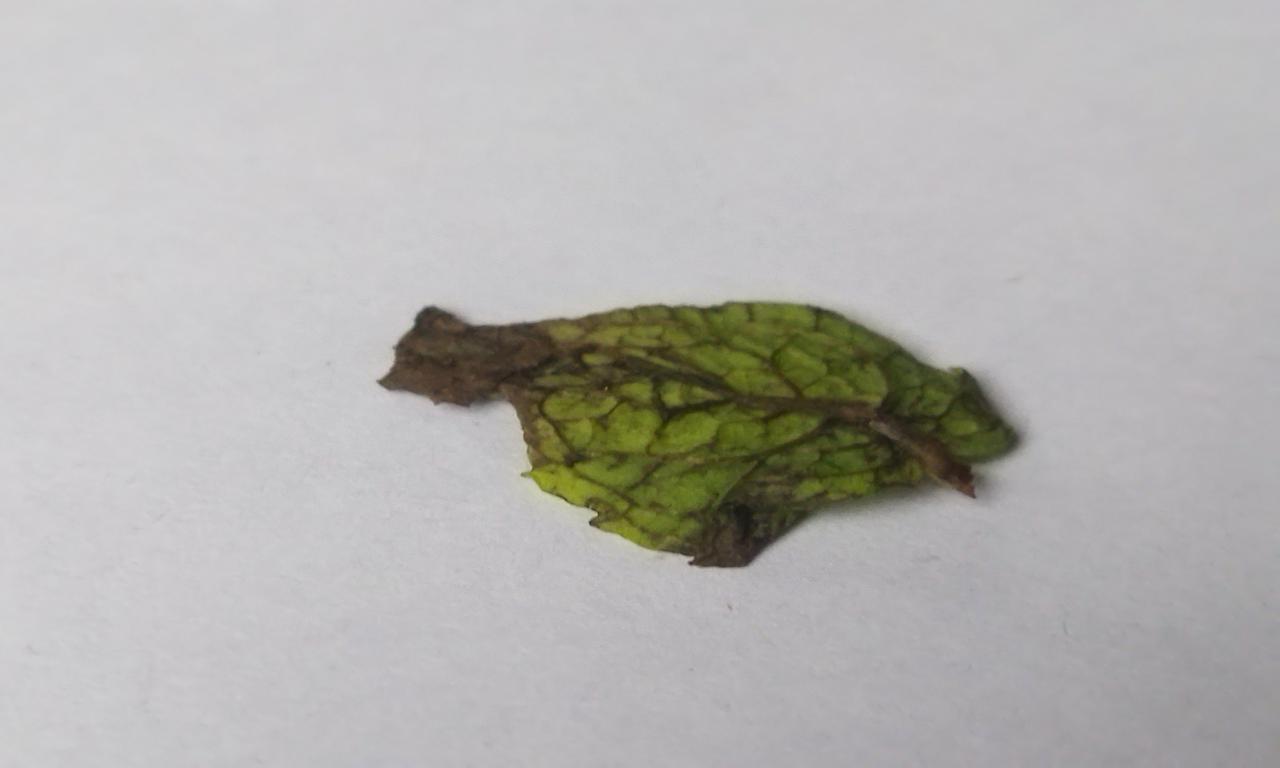
Label: Spoiled